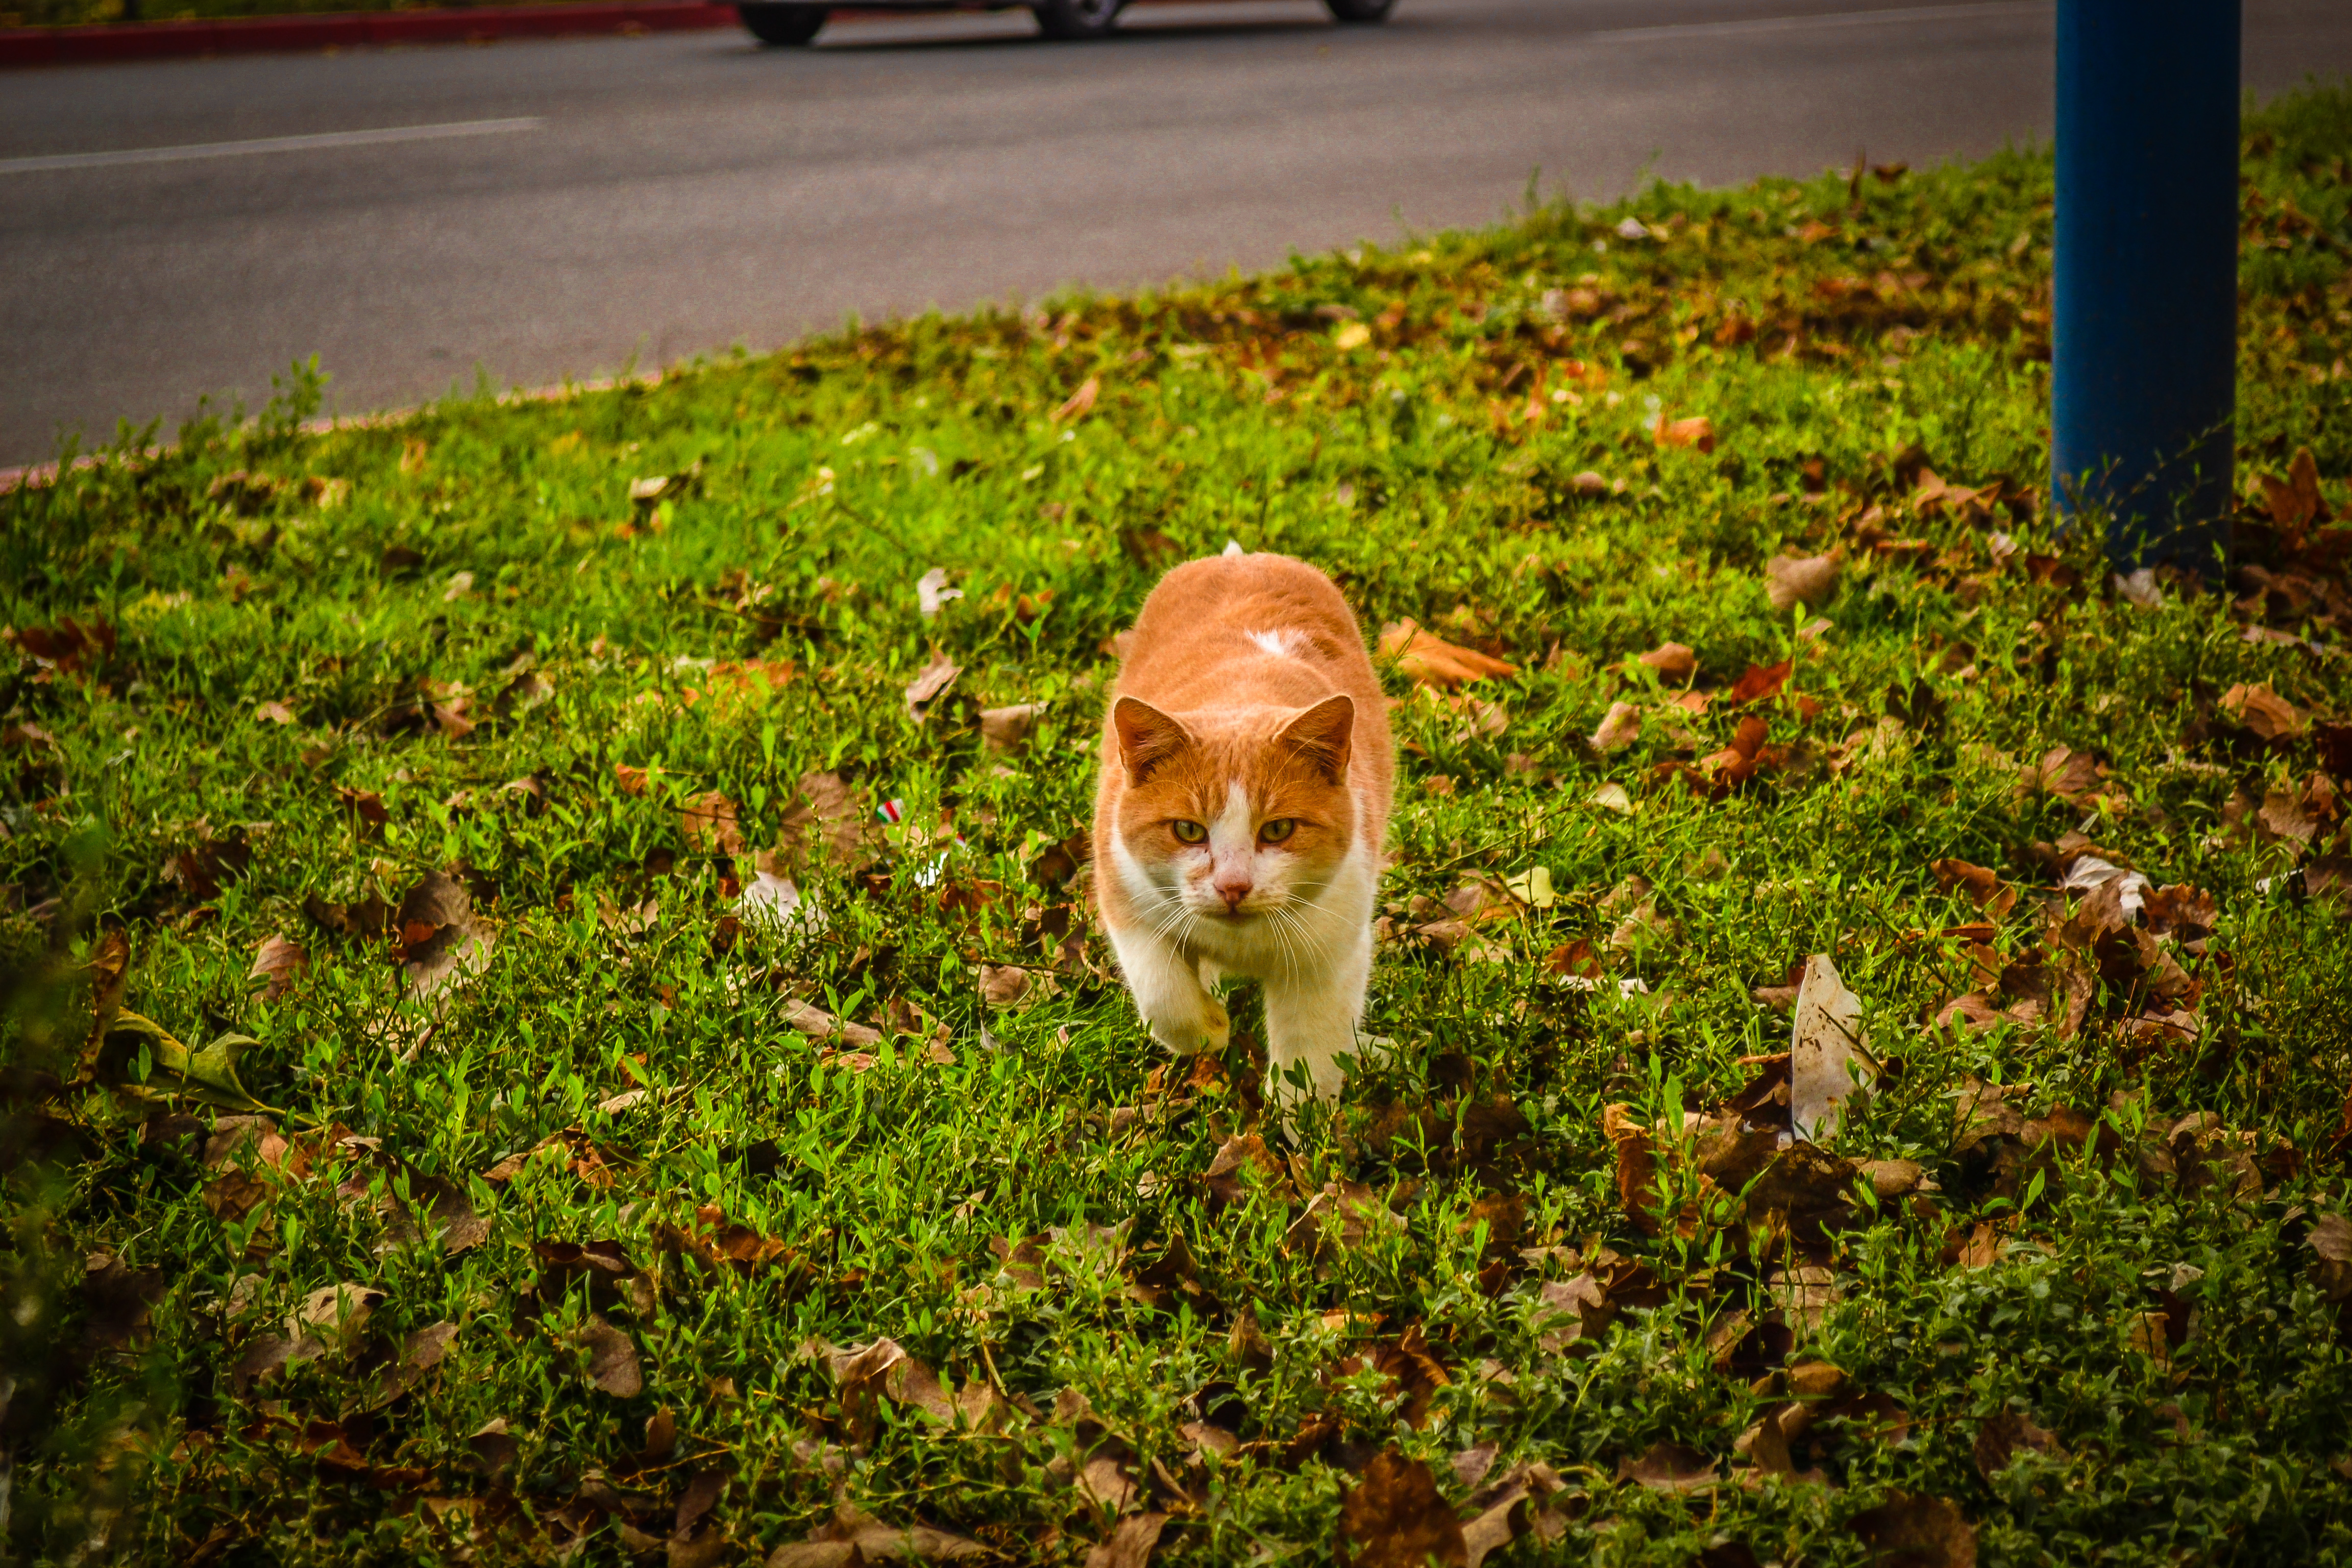
grass, lawn, leaf, flower, dog, animal, cute, wildlife, green, cat, autumn, feline, leaves, dog like mammal